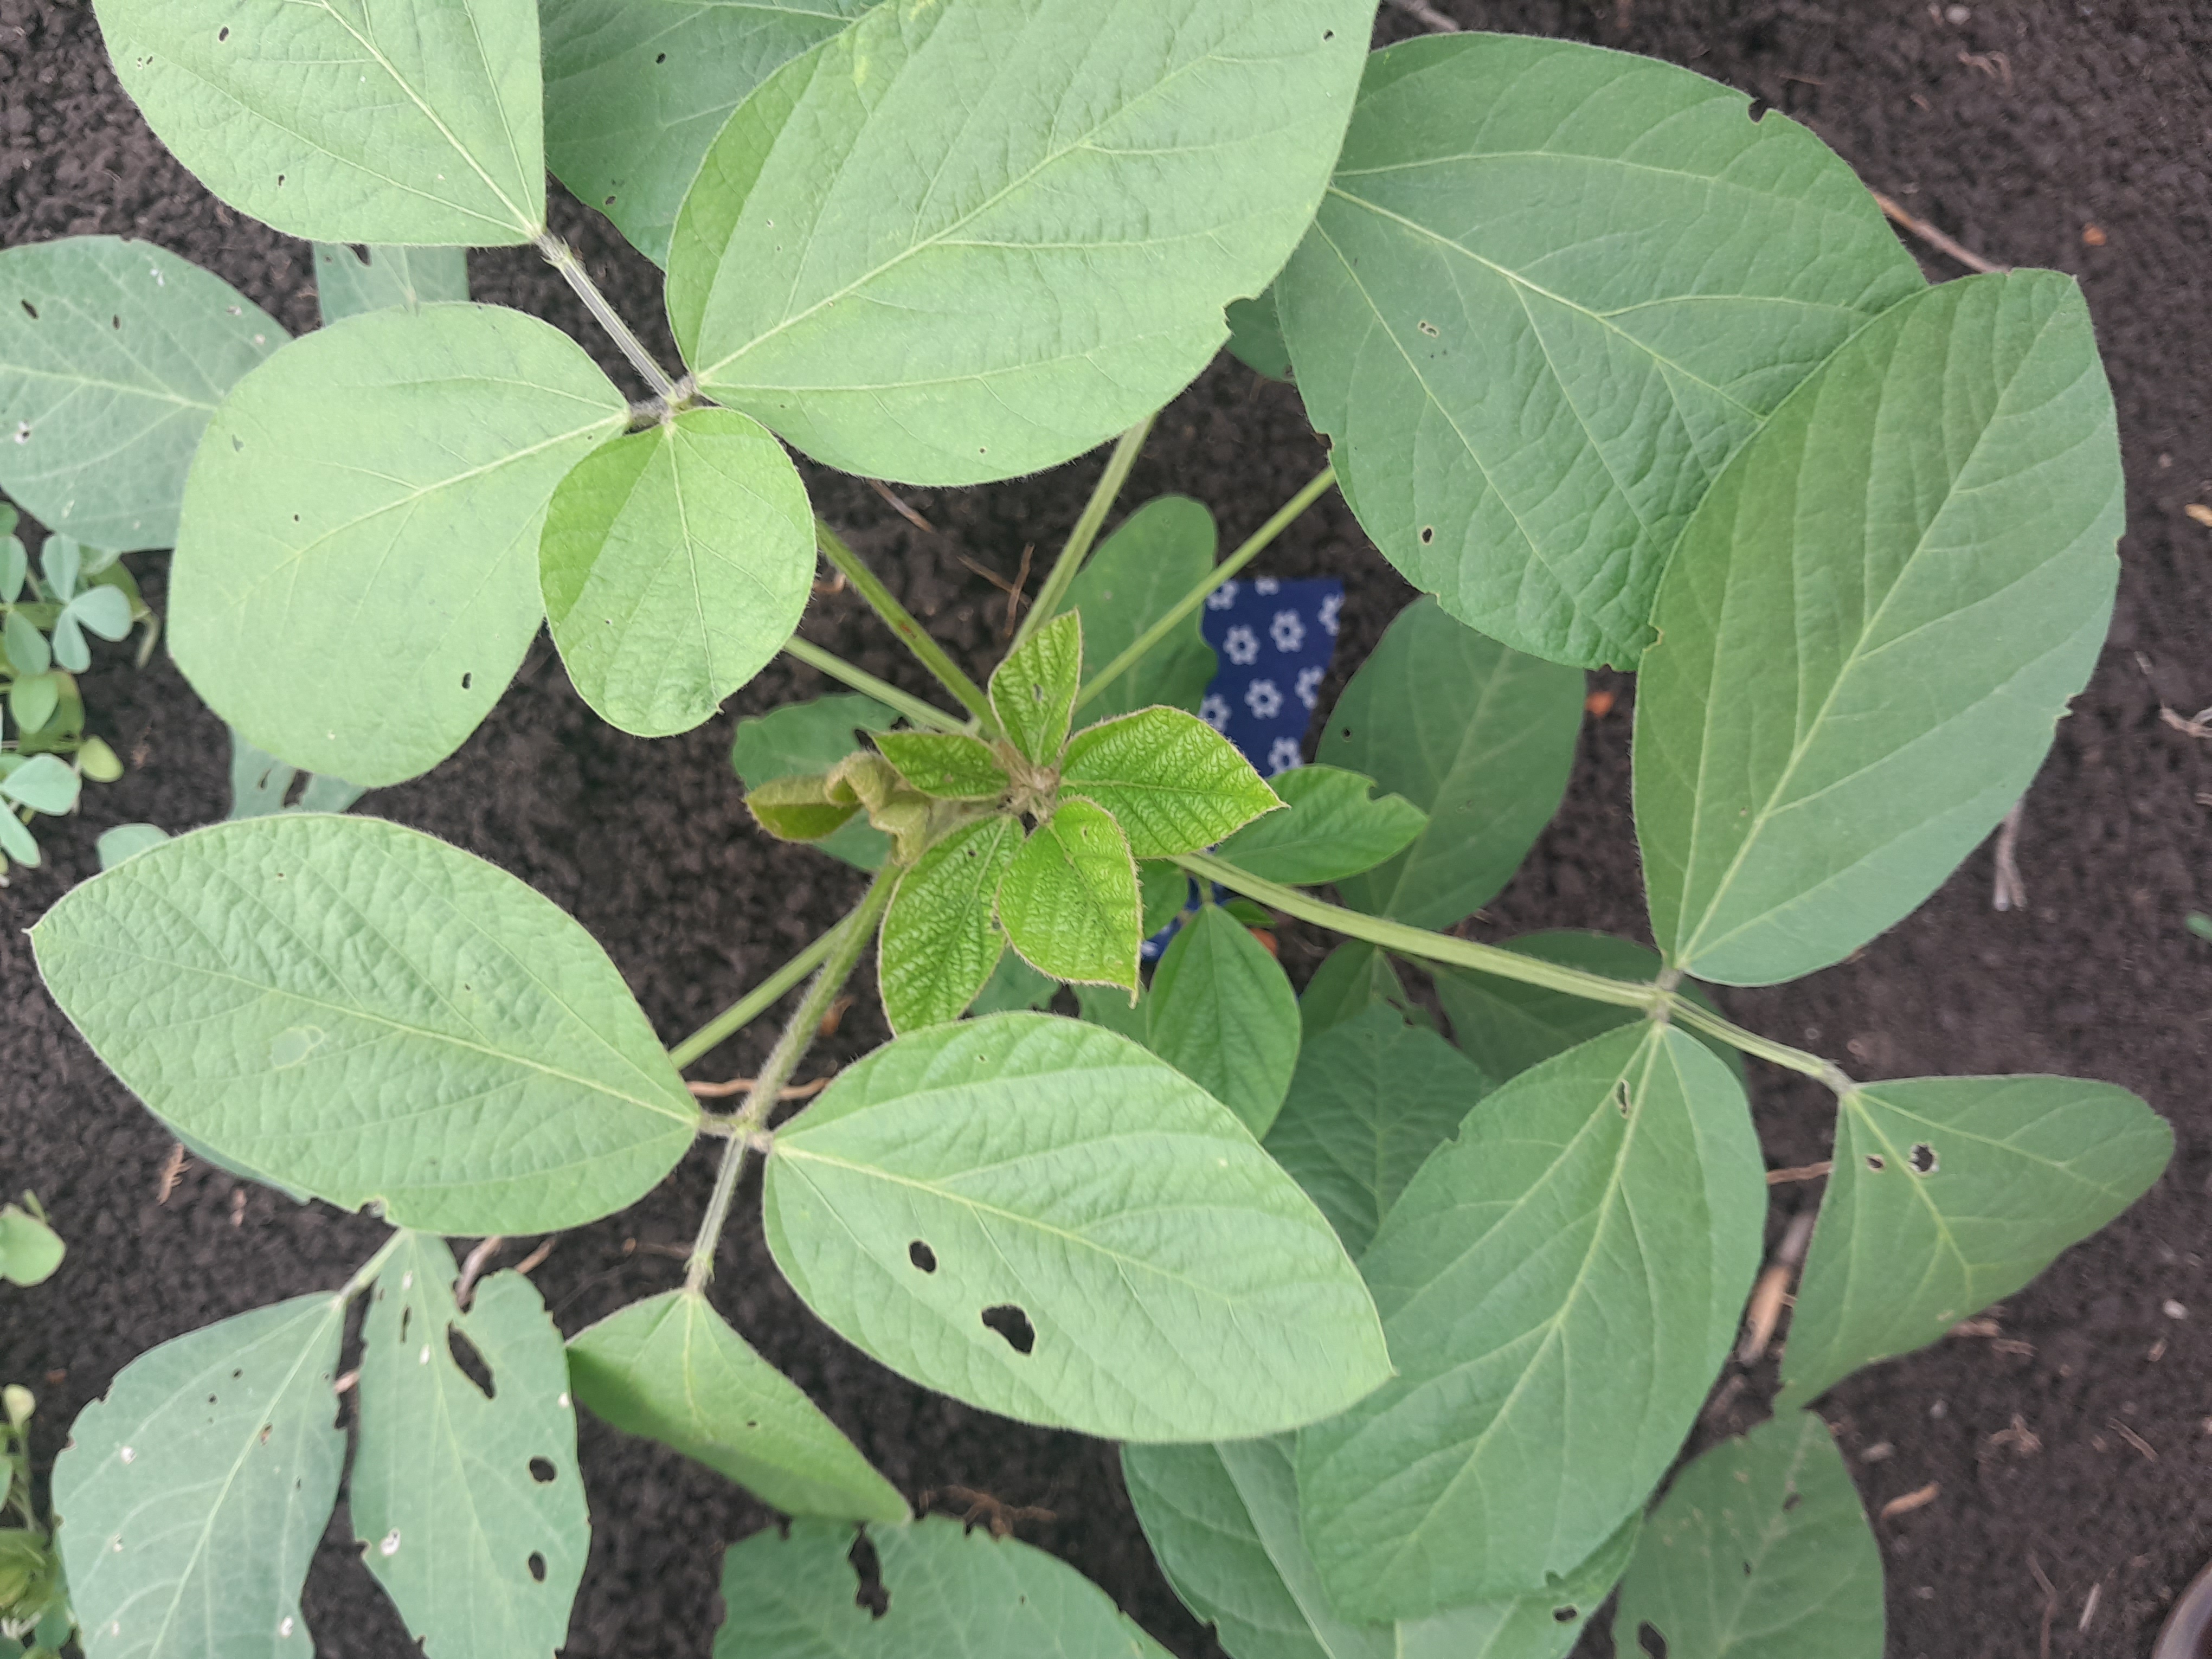
Label: Healthy